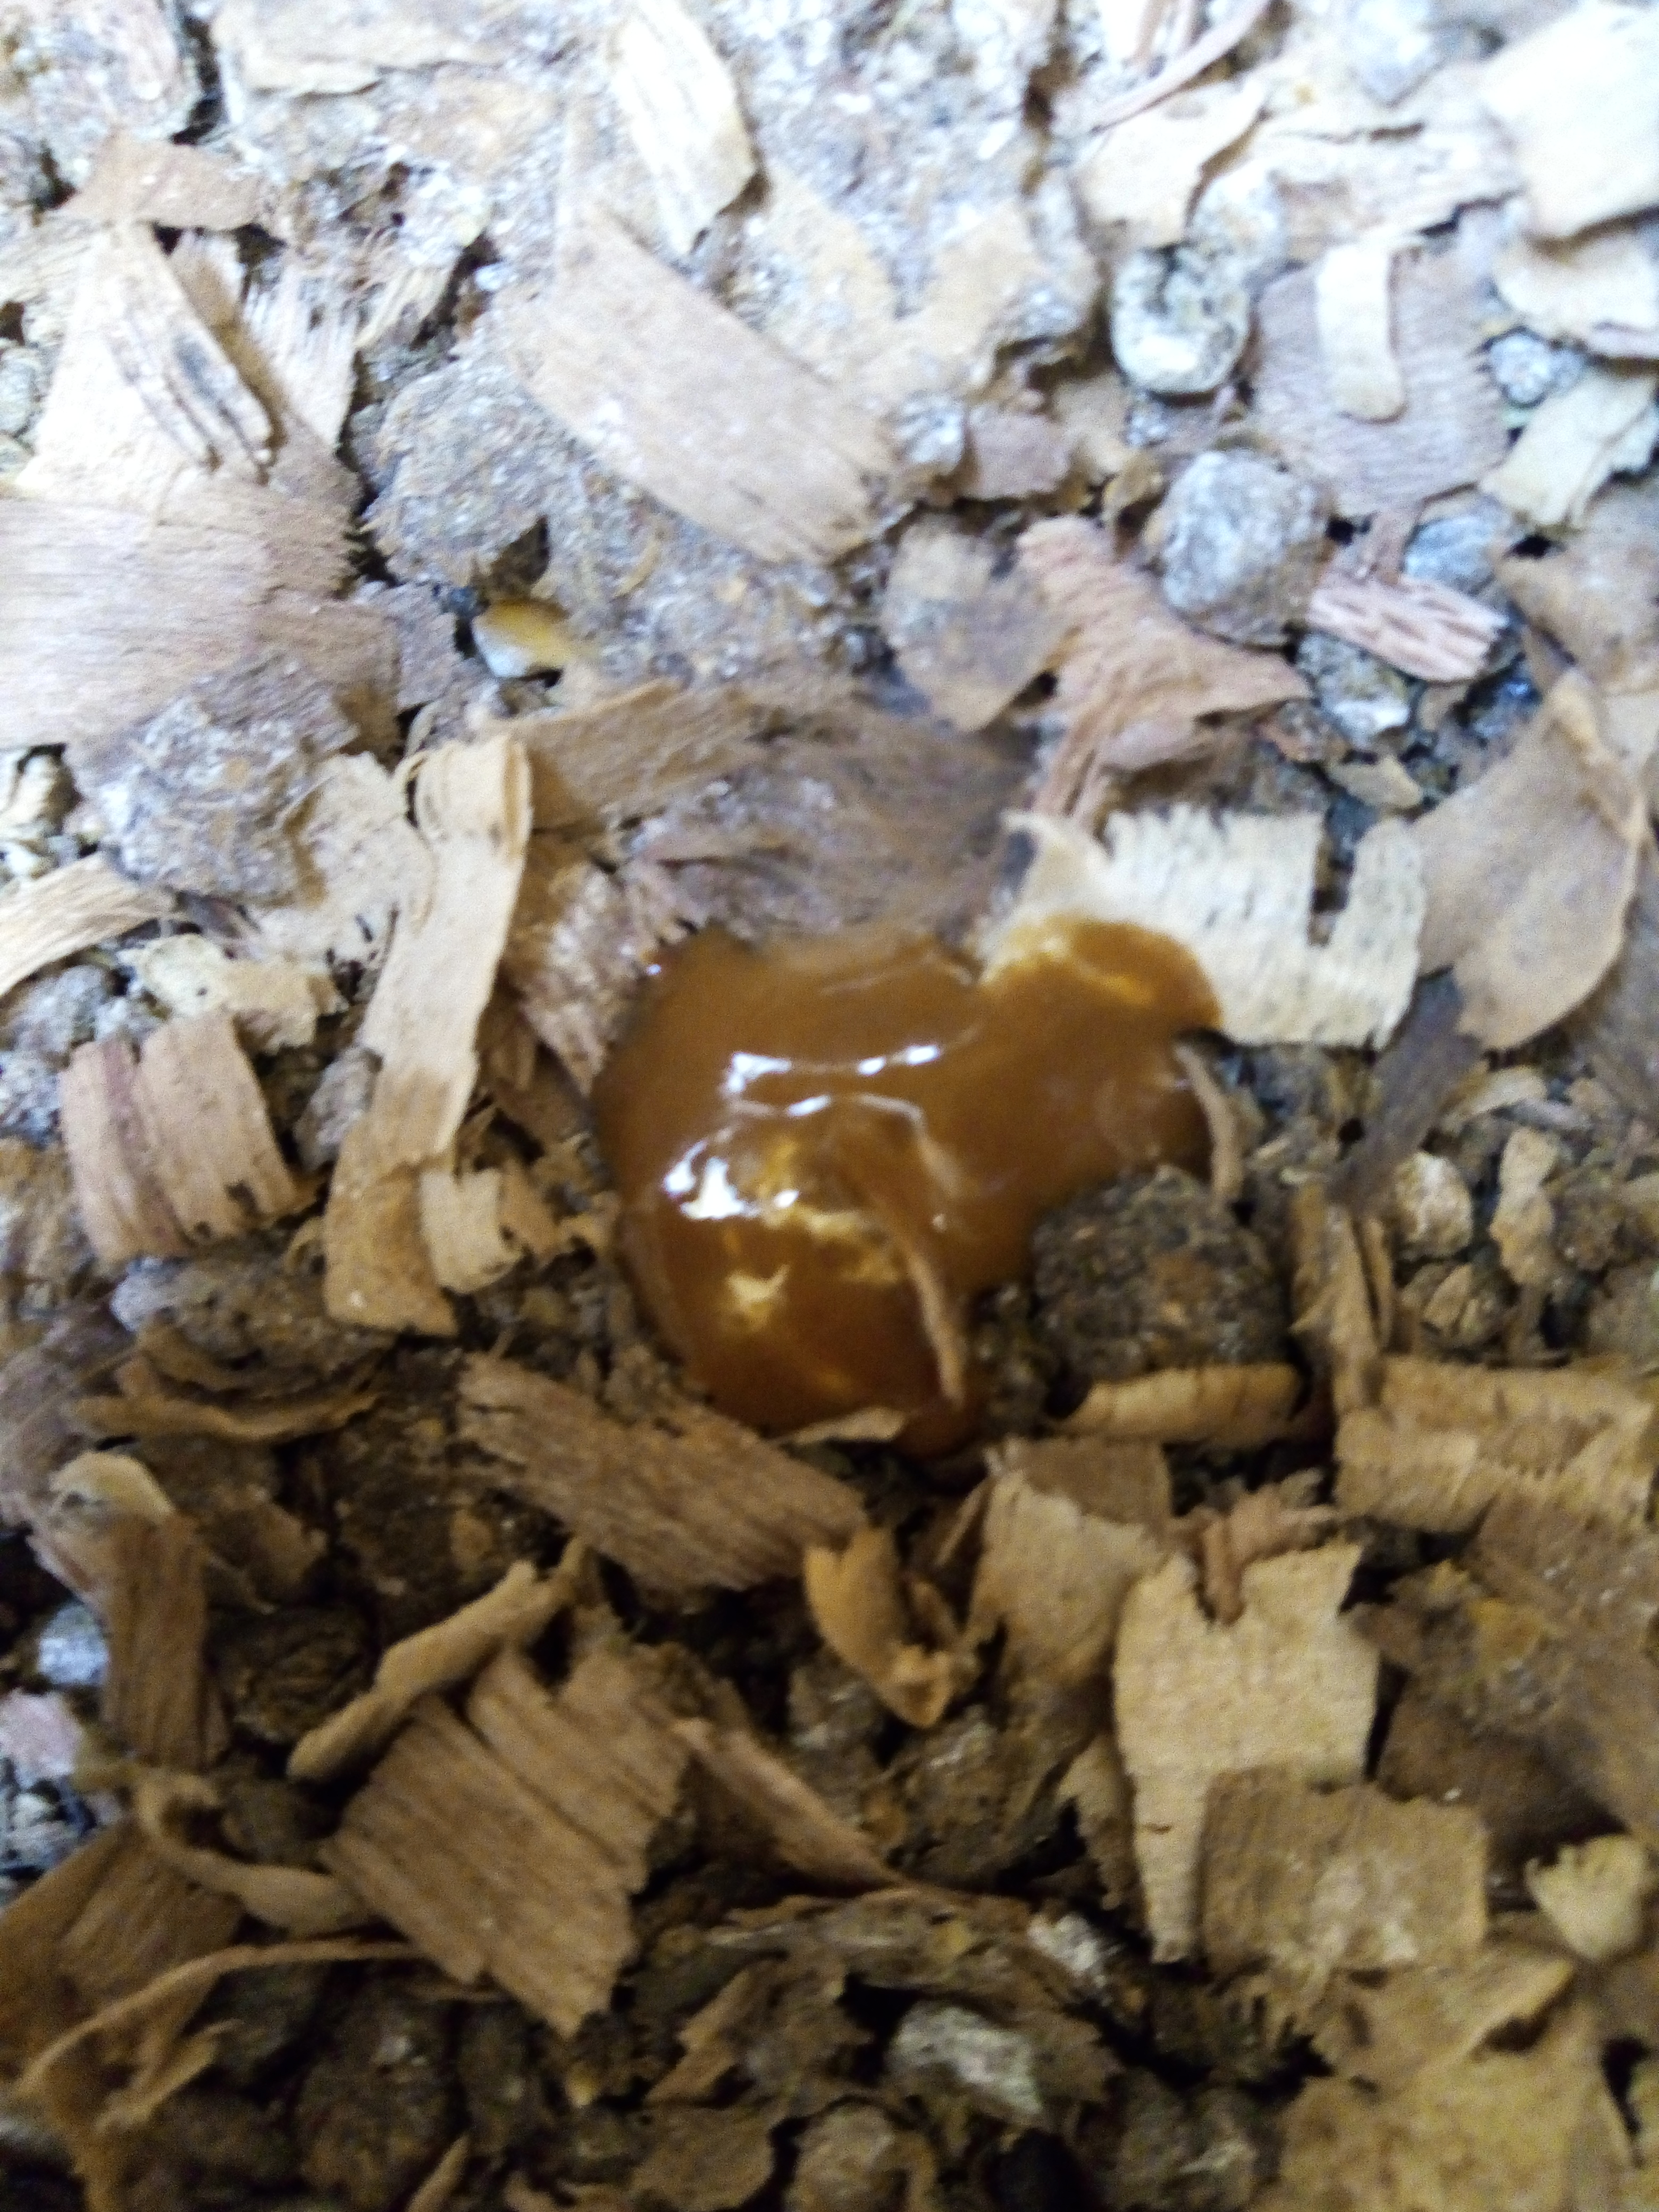
PCR-confirmed diagnosis: Coccidiosis